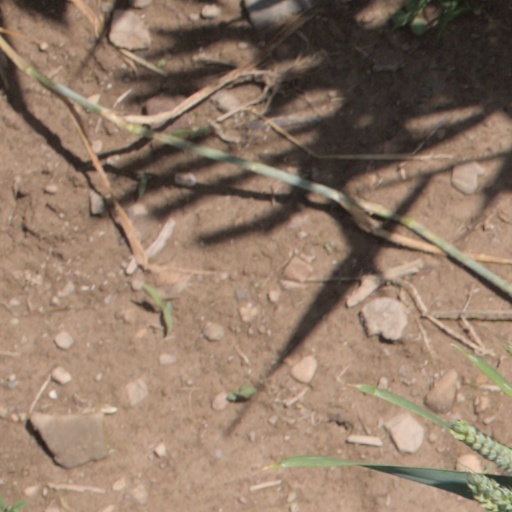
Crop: wheat